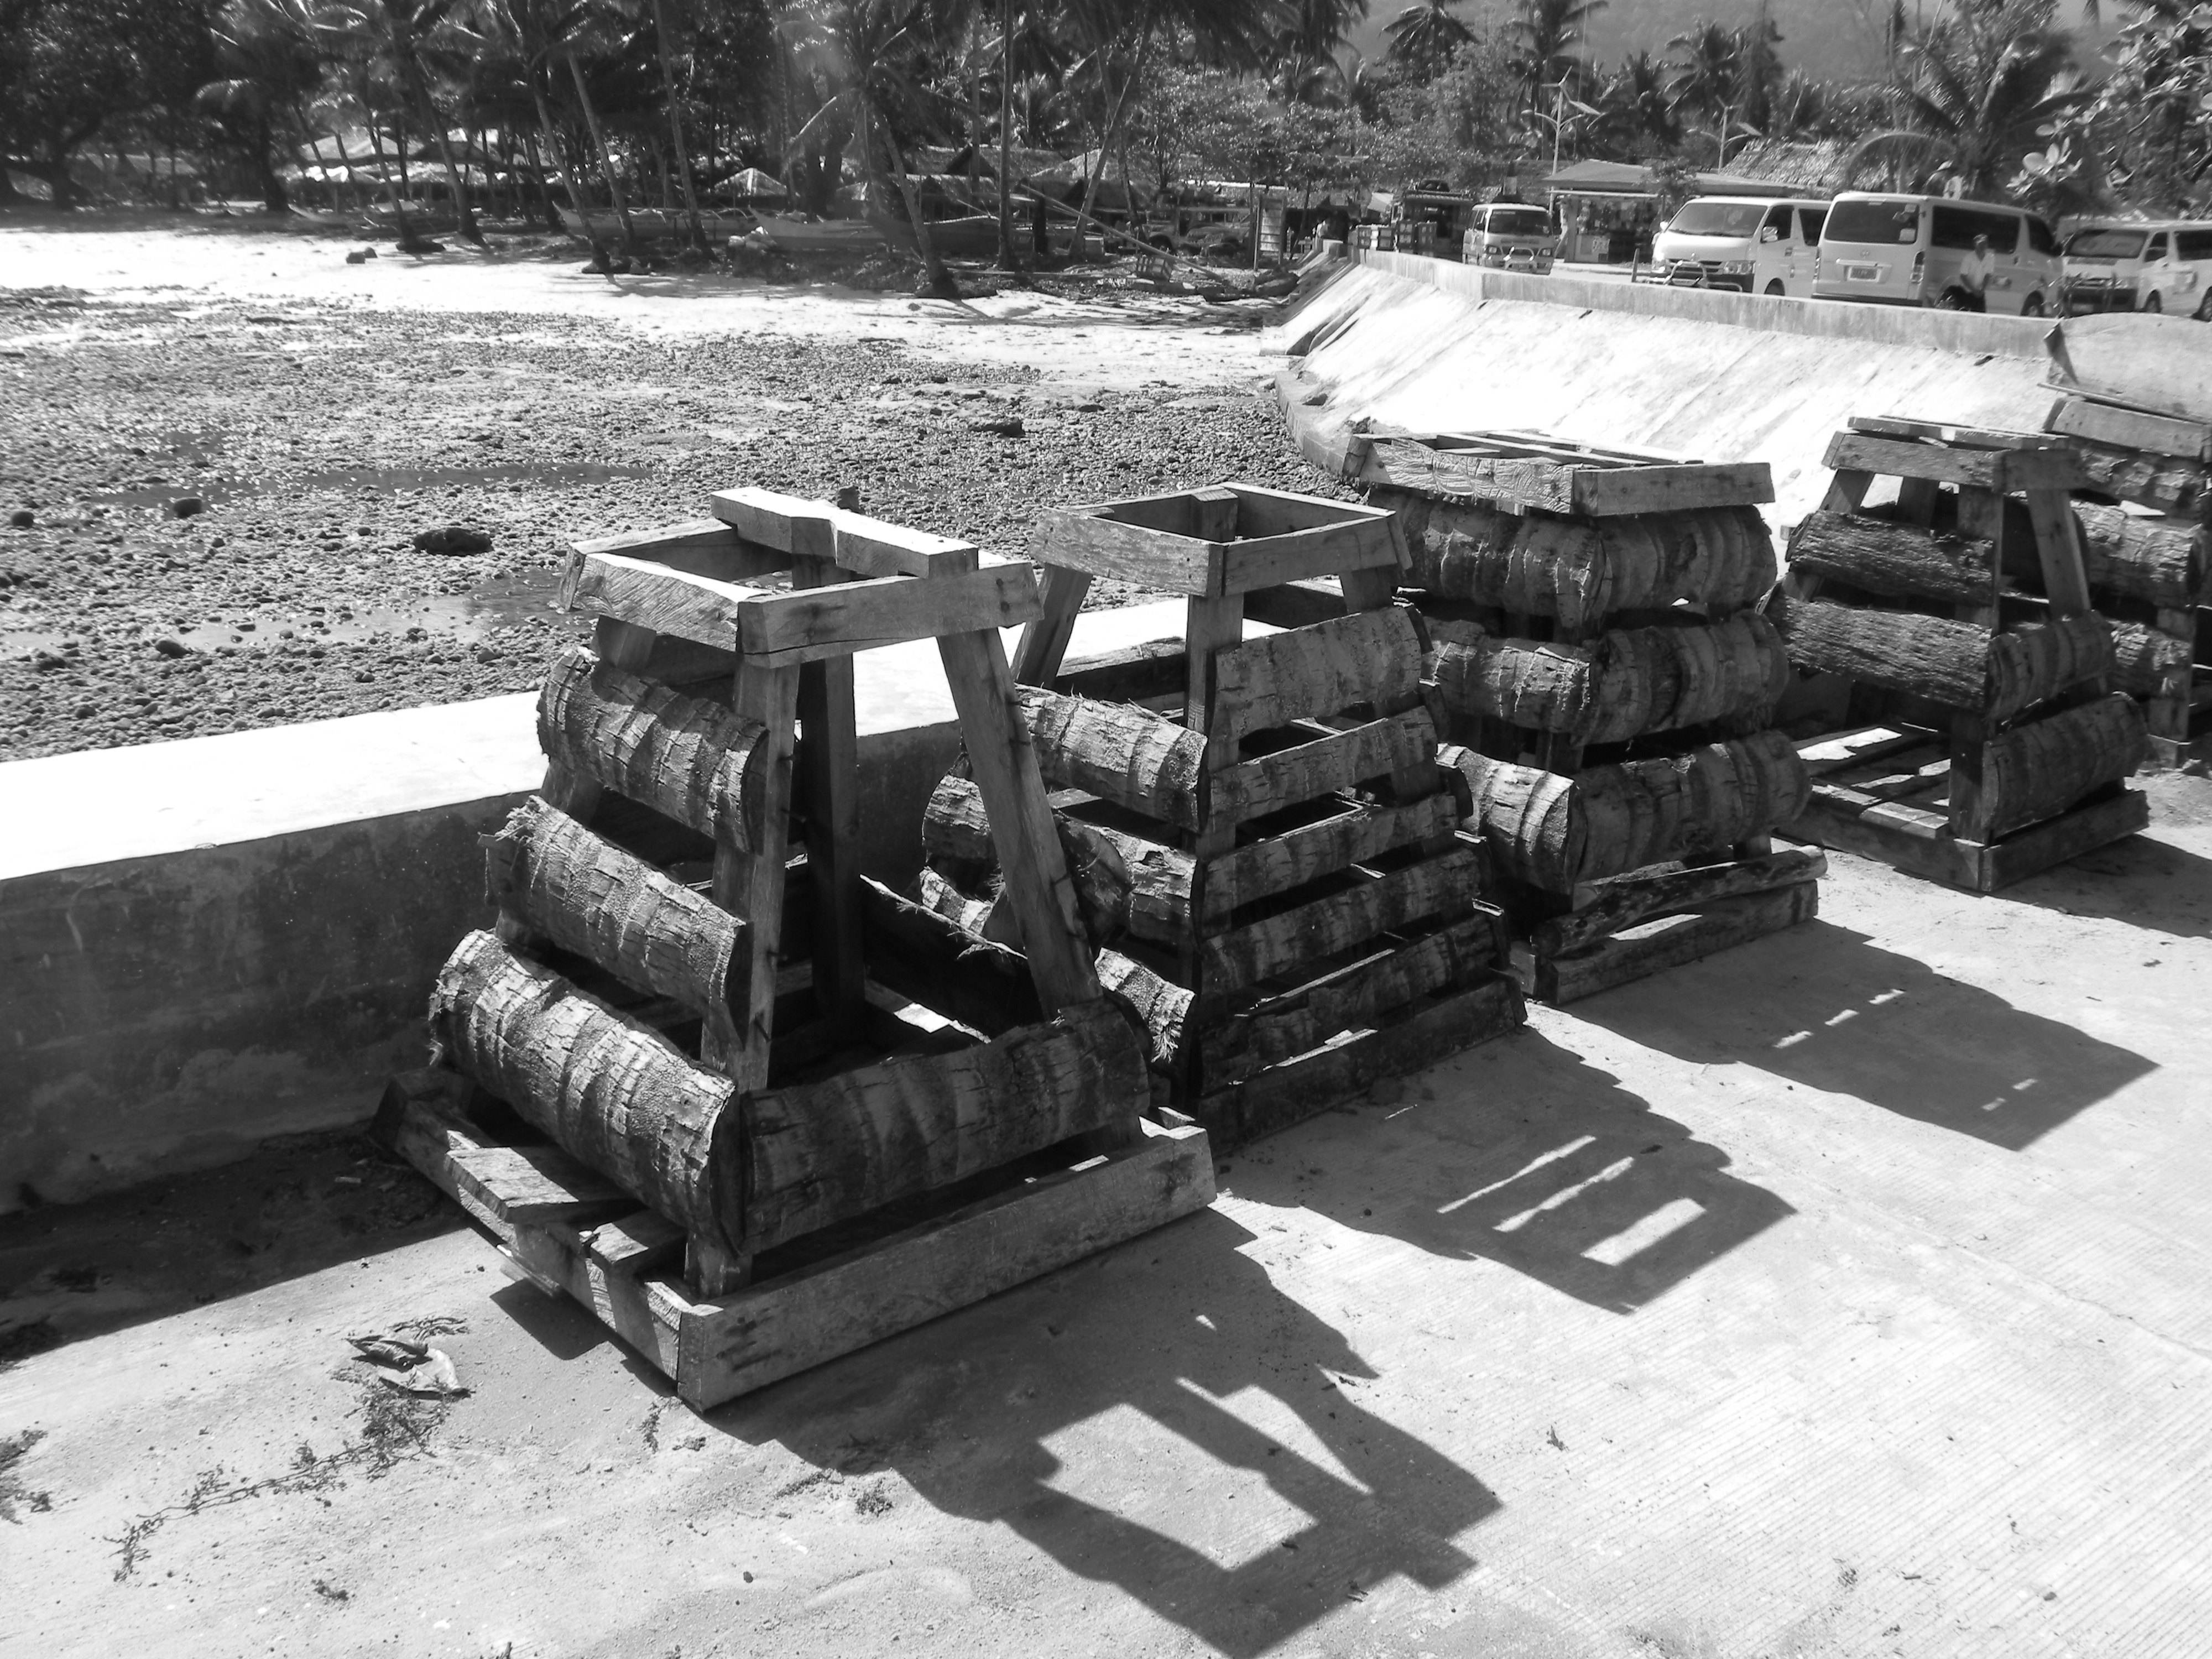
black and white, wood, equipment, fishing, bay, harbor, black, monochrome, lobster, wooden, trap, monochrome photography, traps